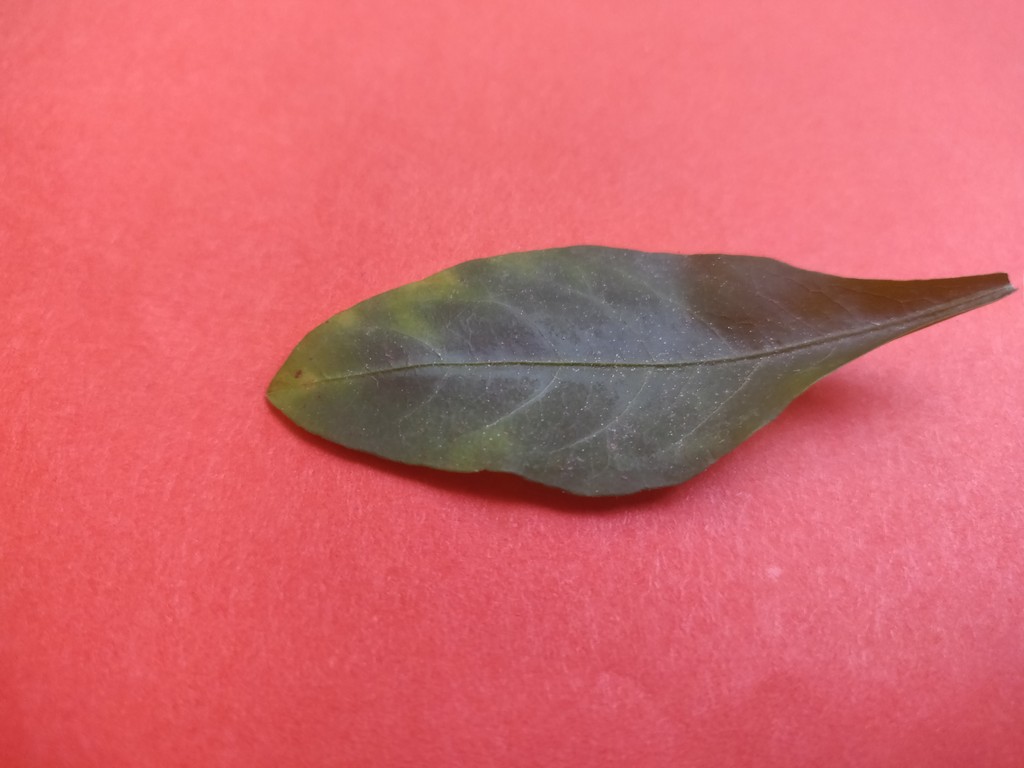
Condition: Unhealthy
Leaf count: single
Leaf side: front